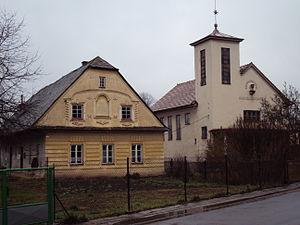
Sudkov est une commune du district de Šumperk, dans la région d'Olomouc, en Tchéquie. Sa population s'élevait à 1 130 habitants en 2018.